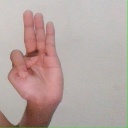
अक्षर: भ